Ray Gunkel

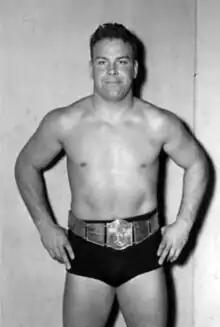

Raymond Fred Gunkel (February 16, 1924 - August 1, 1972) was an American amateur and professional wrestler and promoter in the state of Georgia. Gunkel was a two-time AAU national champion and, as a professional, a three-time NWA Texas Heavyweight Champion. He died of heart trauma after a match in Savannah, Georgia, in which he defeated Ox Baker.